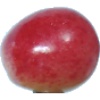
Label: Cherry Rainier 1